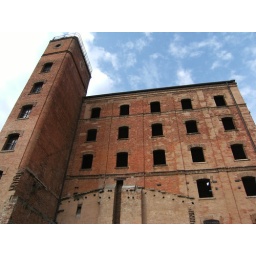
so many would never walk freely under that sky again. the tower was a symbol of oppression.